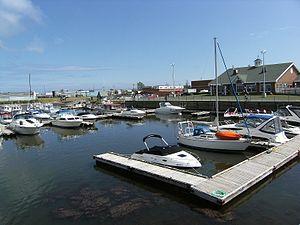
Photo de la Marina de Shipagan
Shippagan est une ville portuaire et universitaire canadienne située dans la région de la péninsule acadienne et le comté de Gloucester, dans le Nord-Est du Nouveau-Brunswick. Elle est la capitale de la pêche commerciale au Nouveau-Brunswick.
Le corridor bleu est un circuit nautique canadien pour la plaisance qui couvre la Gaspésie, les îles-de-la-Madeleine et le nord du Nouveau-Brunswick. Le réseau des marinas et des clubs nautiques offre les infrastructures et les services pouvant répondre adéquatement aux besoins des plaisanciers.